Audi TT

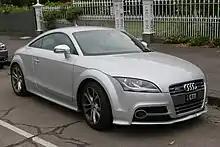
TTS Coupé (Australia; facelift)

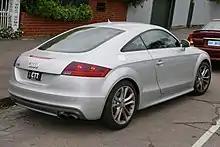
TTS Coupé (Australia; facelift)

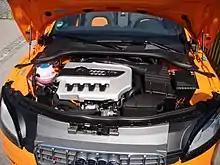
The 2.0 L TFSI Inline-four engine

At the 2008 North American International Auto Show (NAIAS) in Detroit, Audi released the first Audi "S" model of the TT range – the Audi TTS quattro, with a heavily revised 2.0 TFSI engine. The cylinder block, cylinder head and the fuel injectors have all been modified from the base 2.0 TFSI engine (ID: CDL). Together with other modifications, this engine produces a DIN-rated power output of , and generates a torque of from 2,500 to 5,000 rpm.